Benjamin Britten

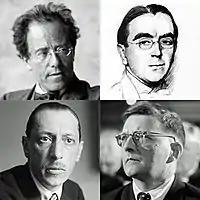
Early influences, clockwise from top left: Mahler, Ireland, Shostakovich, Stravinsky

Audrey Alston encouraged Britten to go to symphony concerts in Norwich. At one of these, during the triennial Norfolk and Norwich Festival in October 1924, he heard Frank Bridge's orchestral poem "The Sea", conducted by the composer. It was the first substantial piece of modern music he had ever encountered, and he was, in his own phrase, "knocked sideways" by it. Audrey Alston was a friend of Bridge; when he returned to Norwich for the next festival in 1927 she brought her not quite 14-year-old pupil to meet him. Bridge was impressed with the boy, and after they had gone through some of Britten's compositions together he invited him to come to London to take lessons from him. Robert Britten, supported by Thomas Sewell, doubted the wisdom of pursuing a composing career; a compromise was agreed by which Britten would, as planned, go on to his public school the following year but would make regular day-trips to London to study composition with Bridge and piano with his colleague Harold Samuel.